Cargill

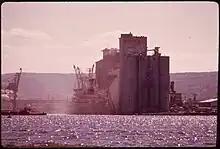
Dust fills the air as ships are loaded from a Cargill grain elevator in Duluth, Minnesota, 1973

When the Soviet Union entered the grain markets in the 1970s, demand grew to unprecedented levels, and Cargill benefitted. In 1963, Cargill had already negotiated a $40 million wheat deal with the USSR, establishing a relationship that later involved a series of larger deals. When Whitney MacMillan, nephew of John Jr., took over the company from Kelm in 1976, revenue approached $30 billion. The US government put pressure on big grain exporters with allegations of manipulating the market, and Cargill was a major target, but it emerged without any major changes.